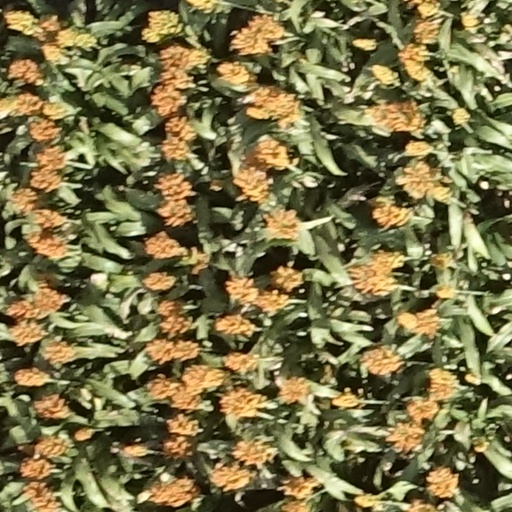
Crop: sorghum